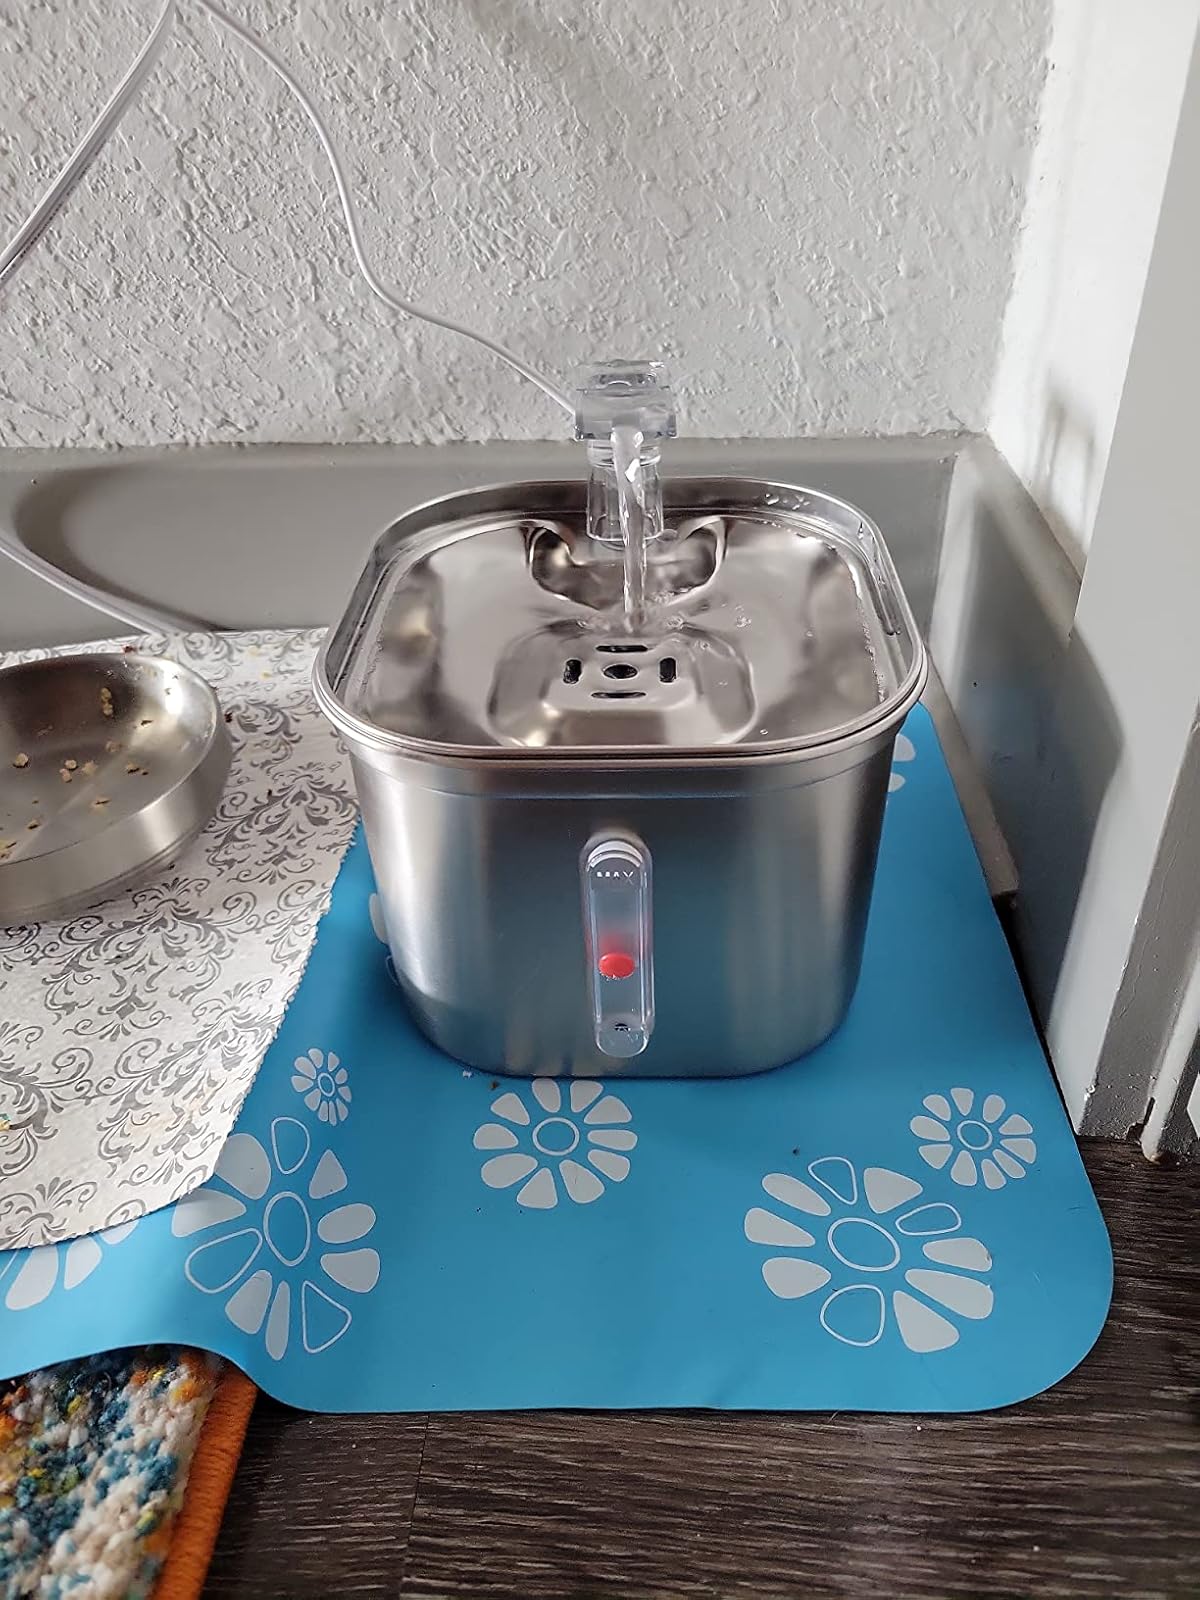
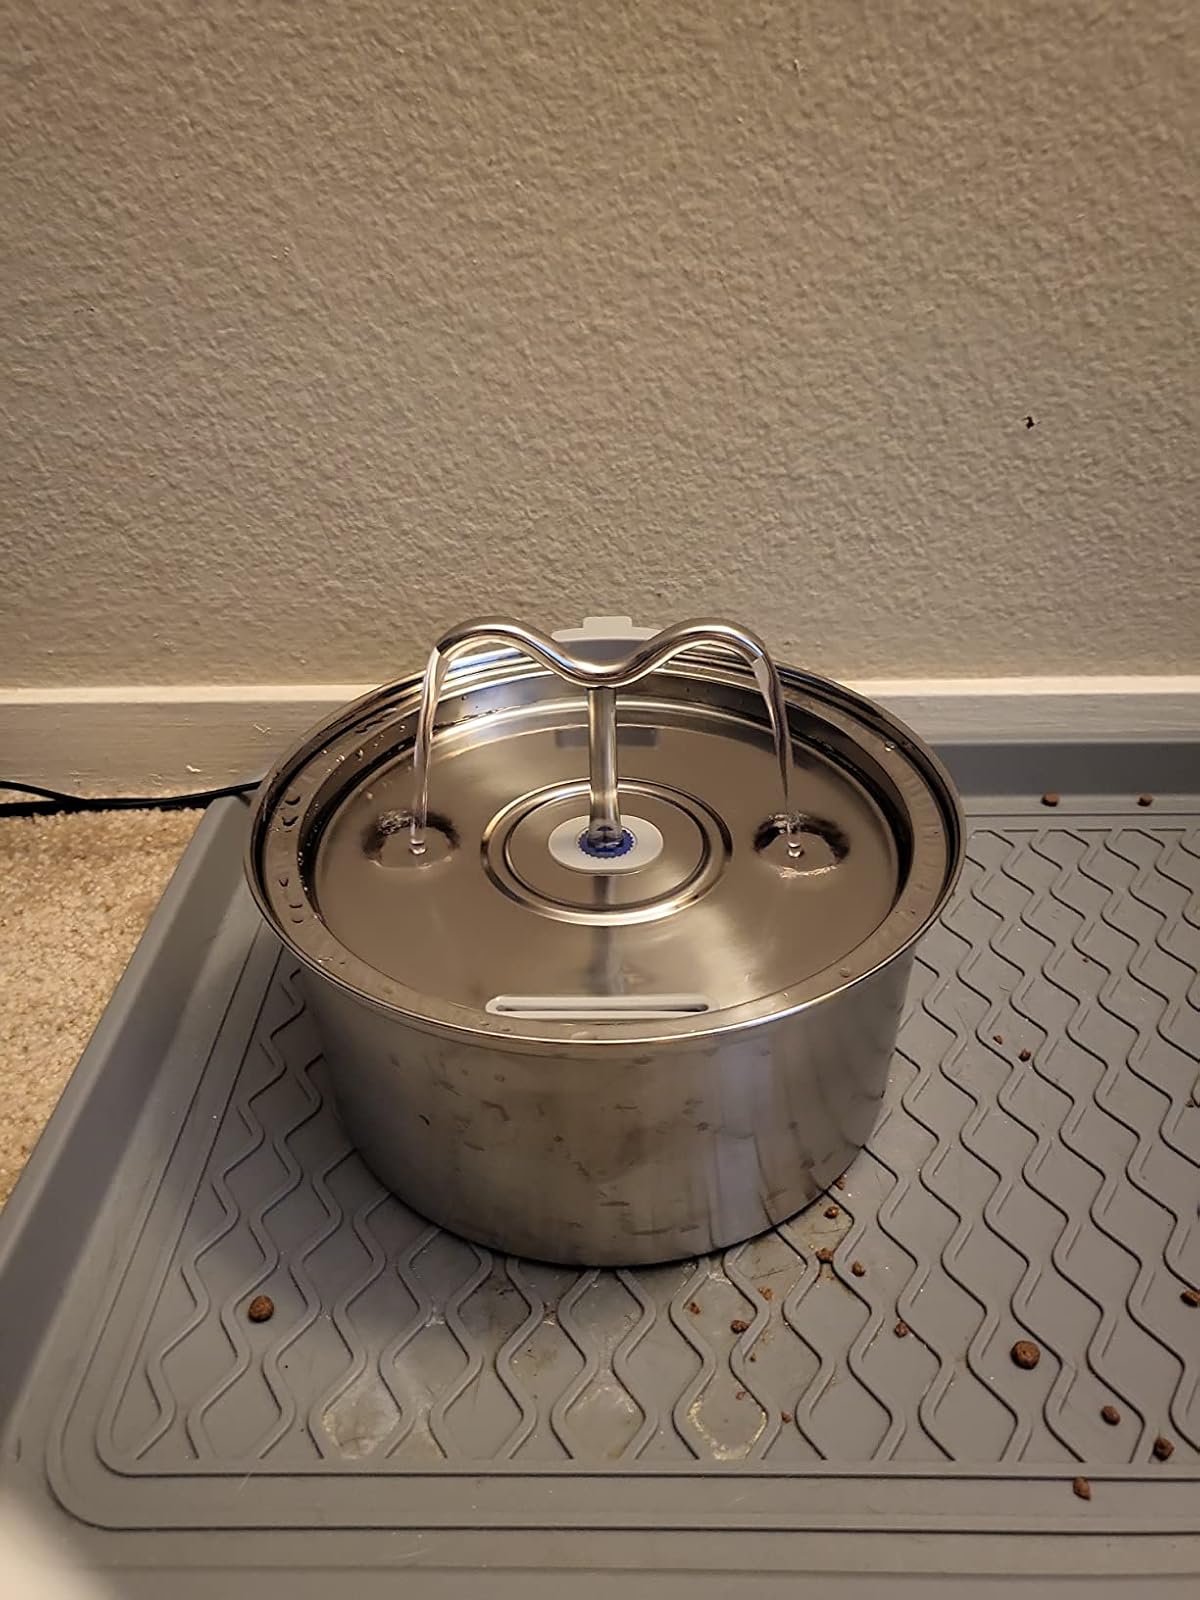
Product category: items_bowl
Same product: no